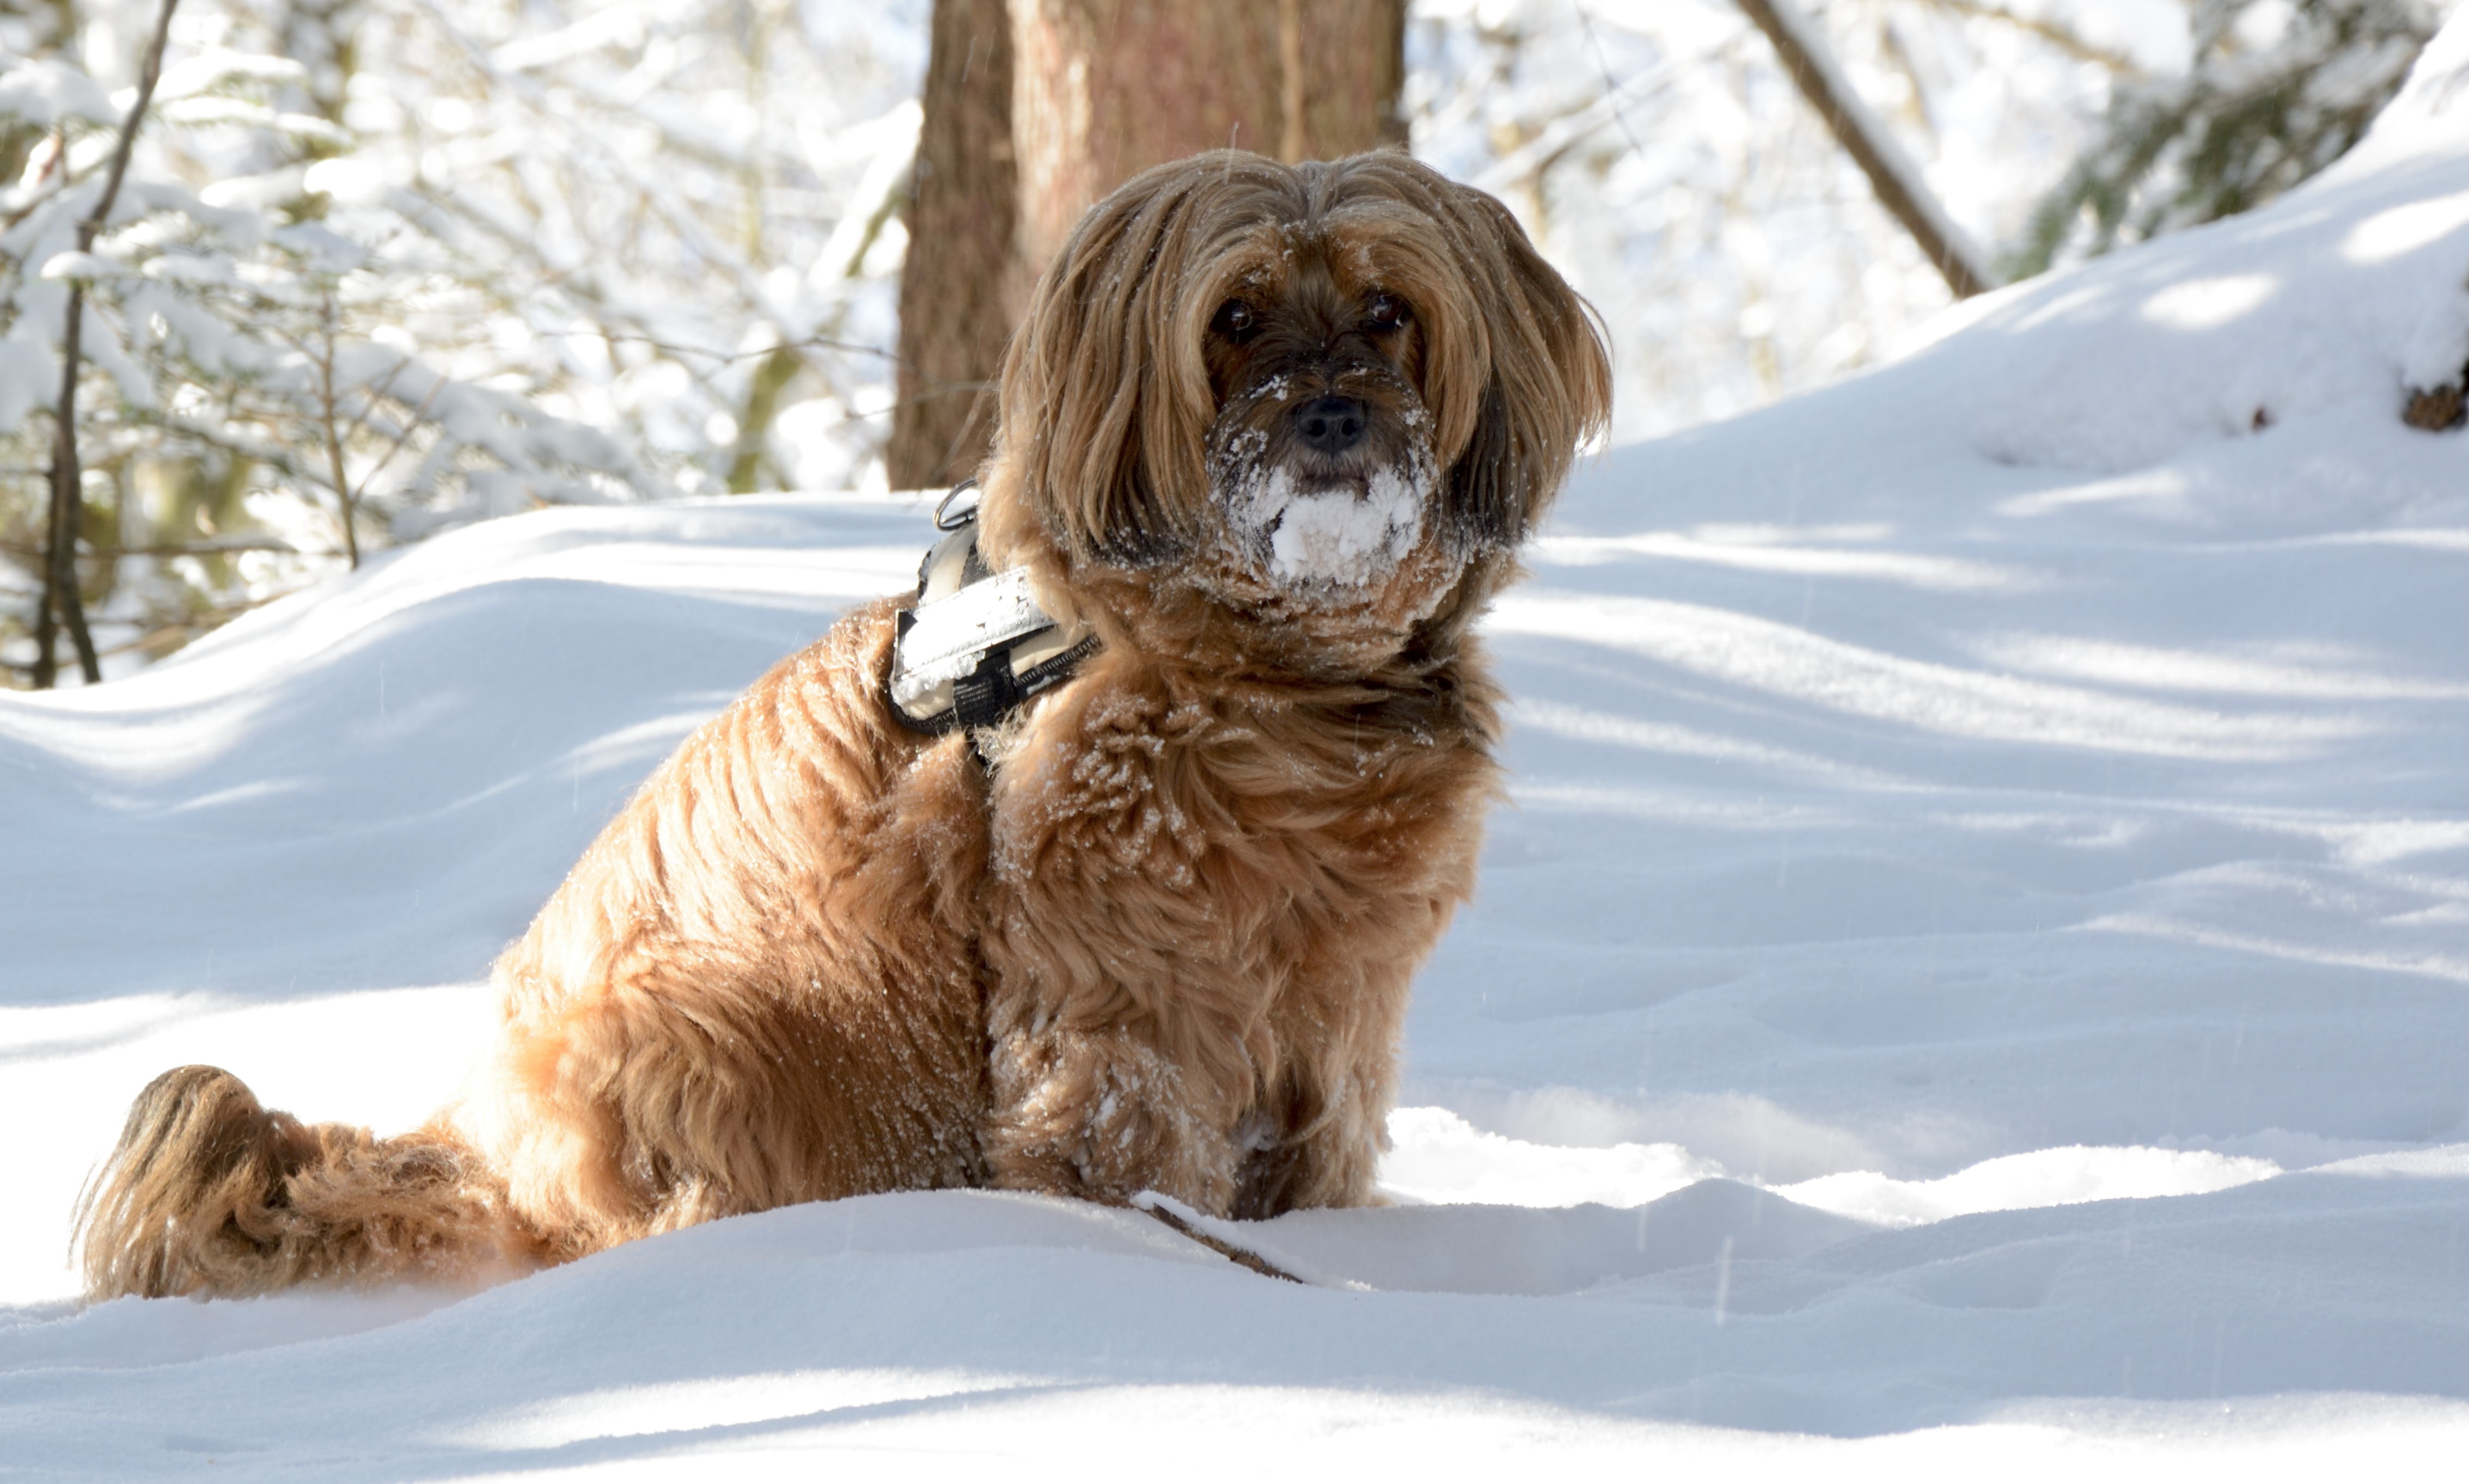
snow, winter, dog, animal, portrait, mammal, race, golden retriever, vertebrate, wintry, retriever, tibetan terrier, dog like mammal, dog crossbreeds